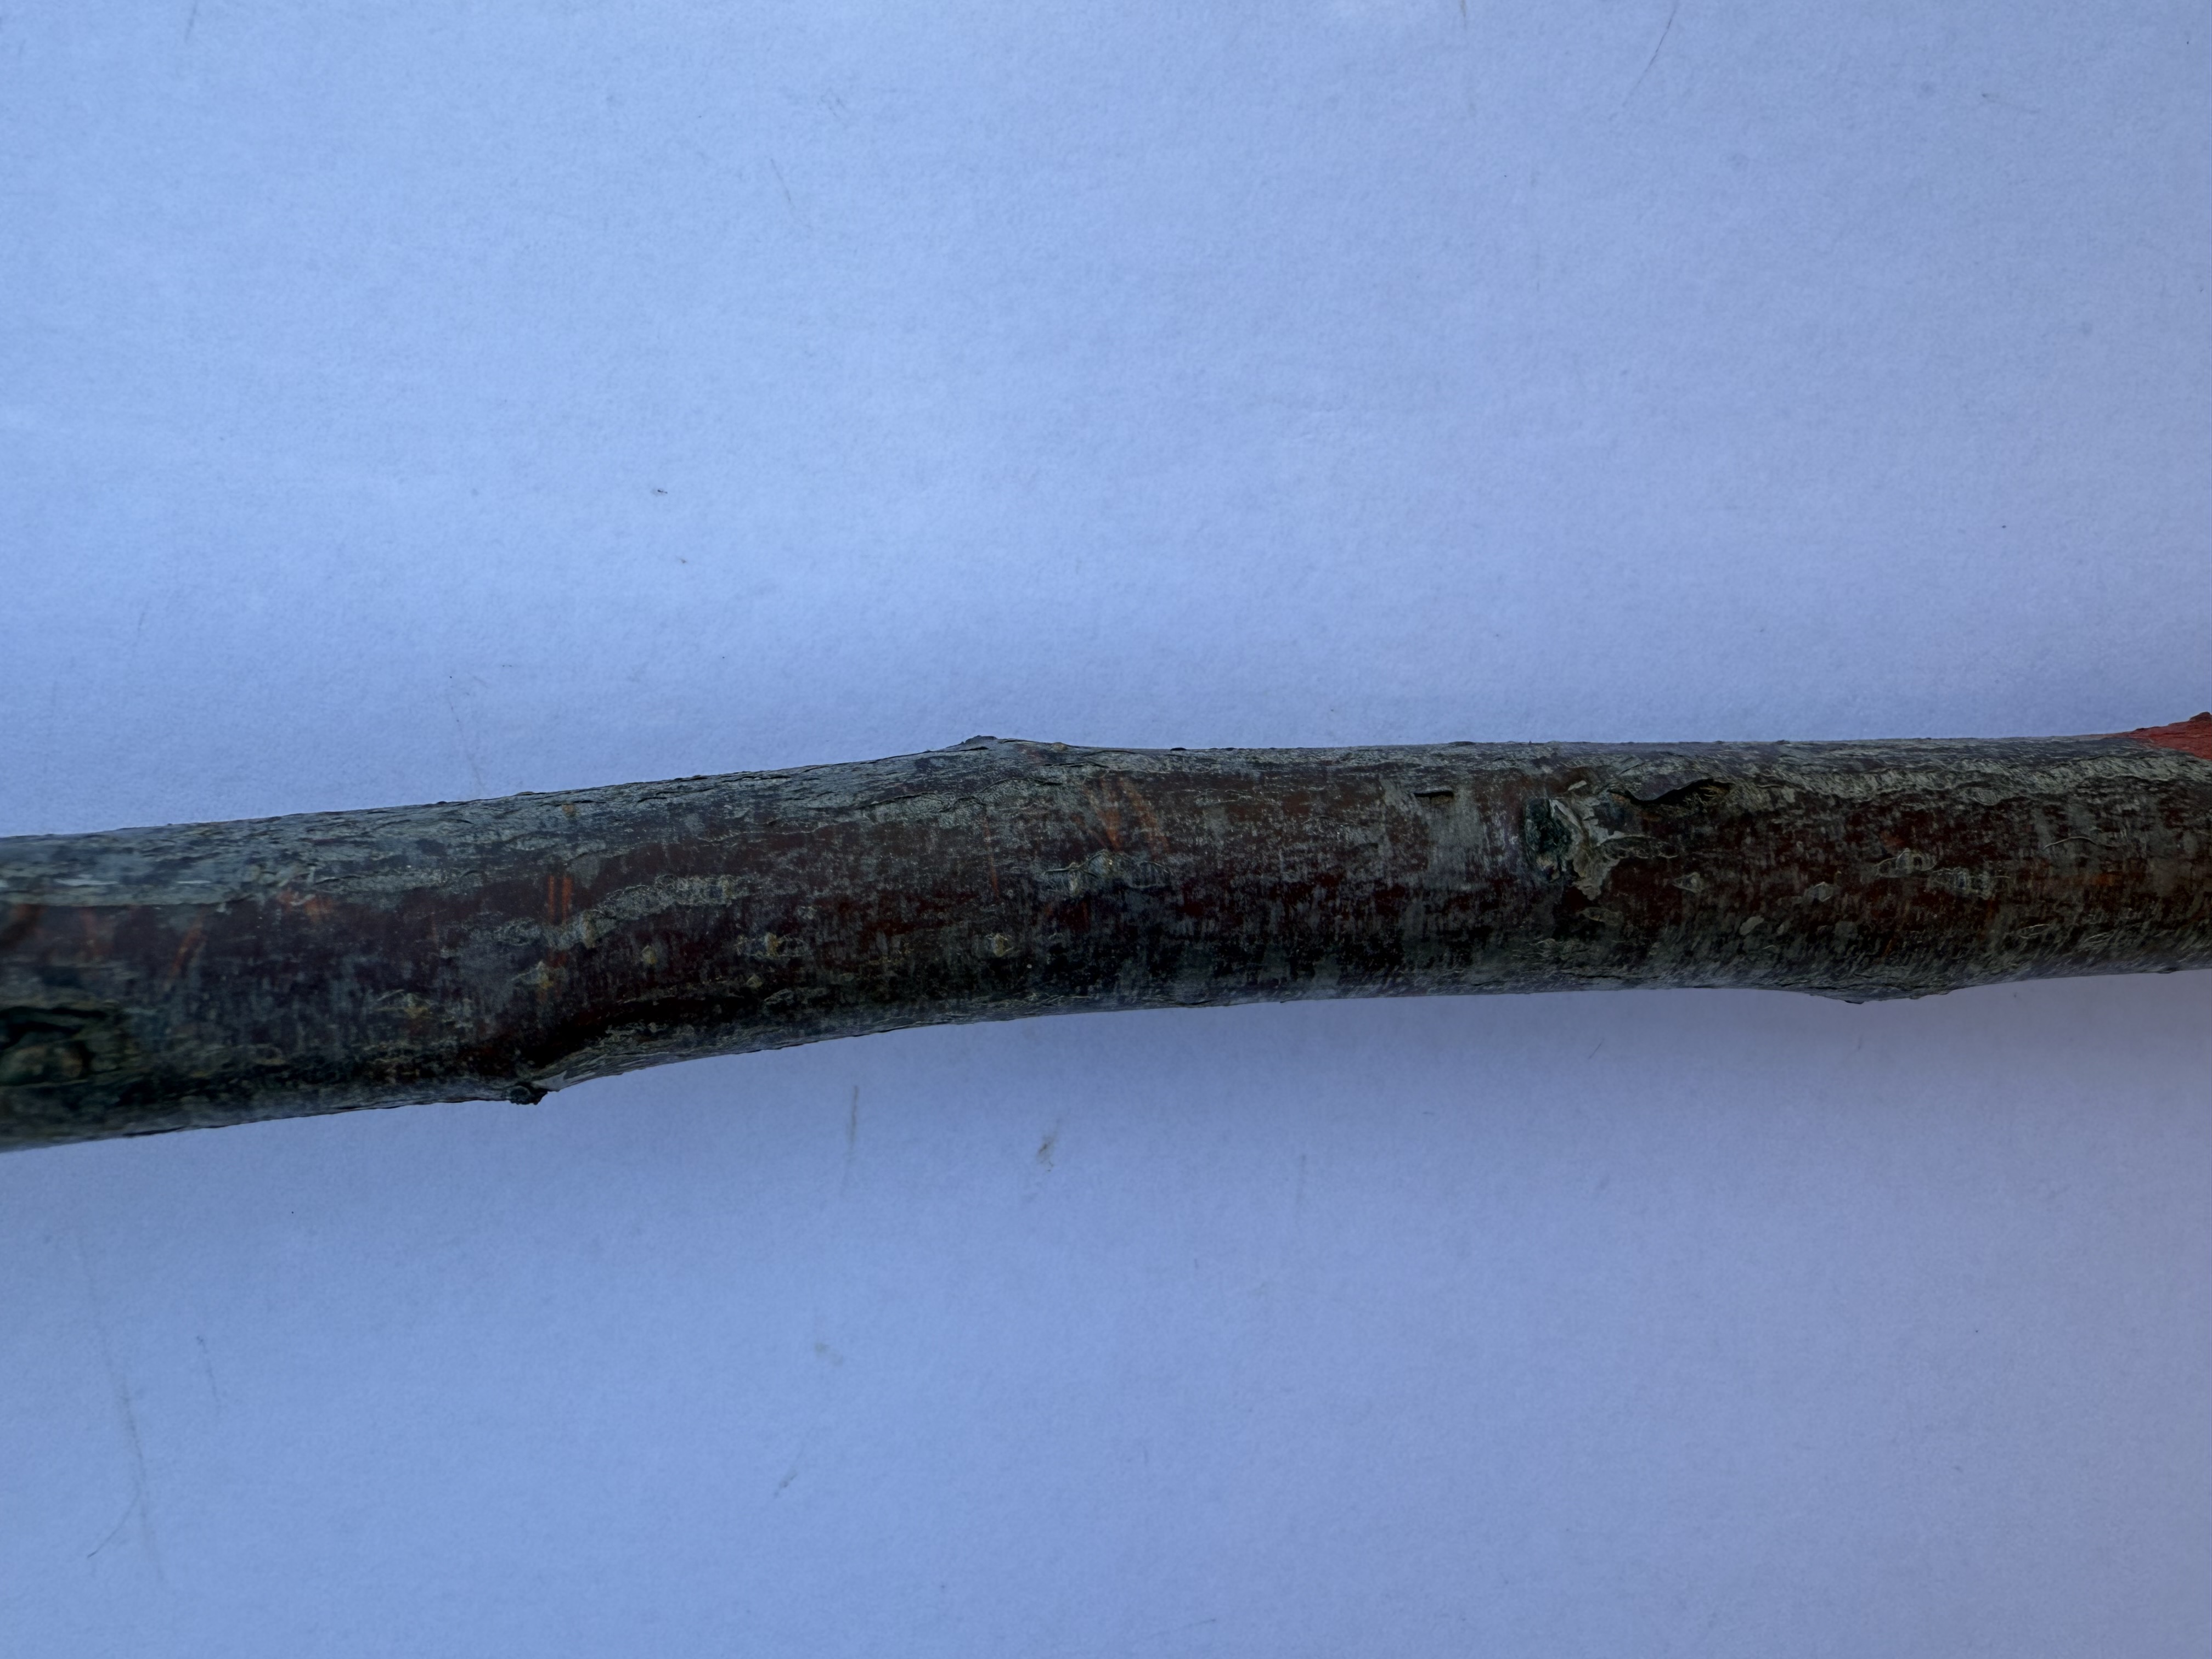
Variety: Show Time Plum